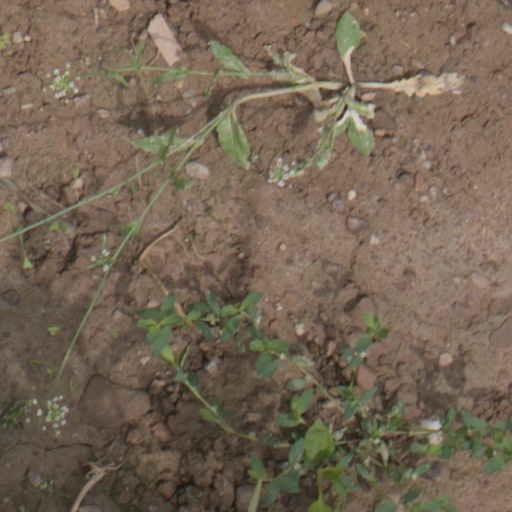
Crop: wheat